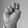
ASL letter: N